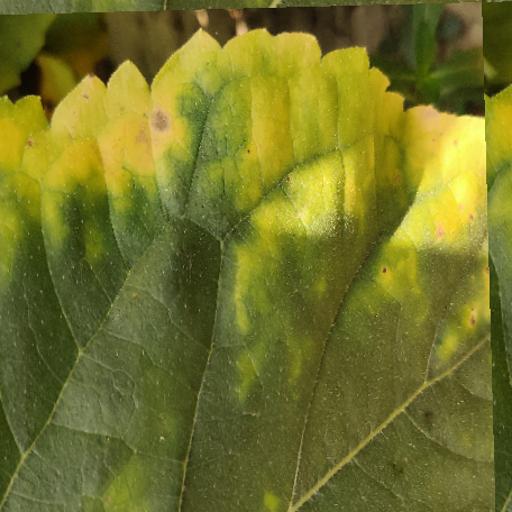
Label: Downy_mildew